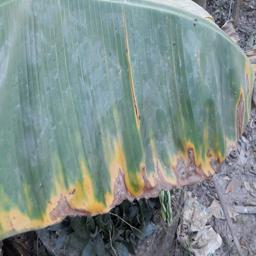
Label: POTASSIUM DEFICIENCY